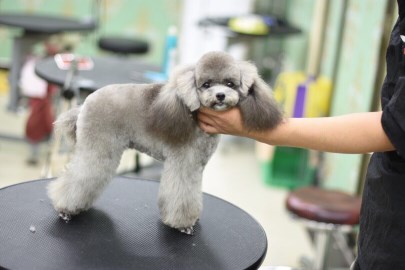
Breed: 2925-n000114-toy_poodle